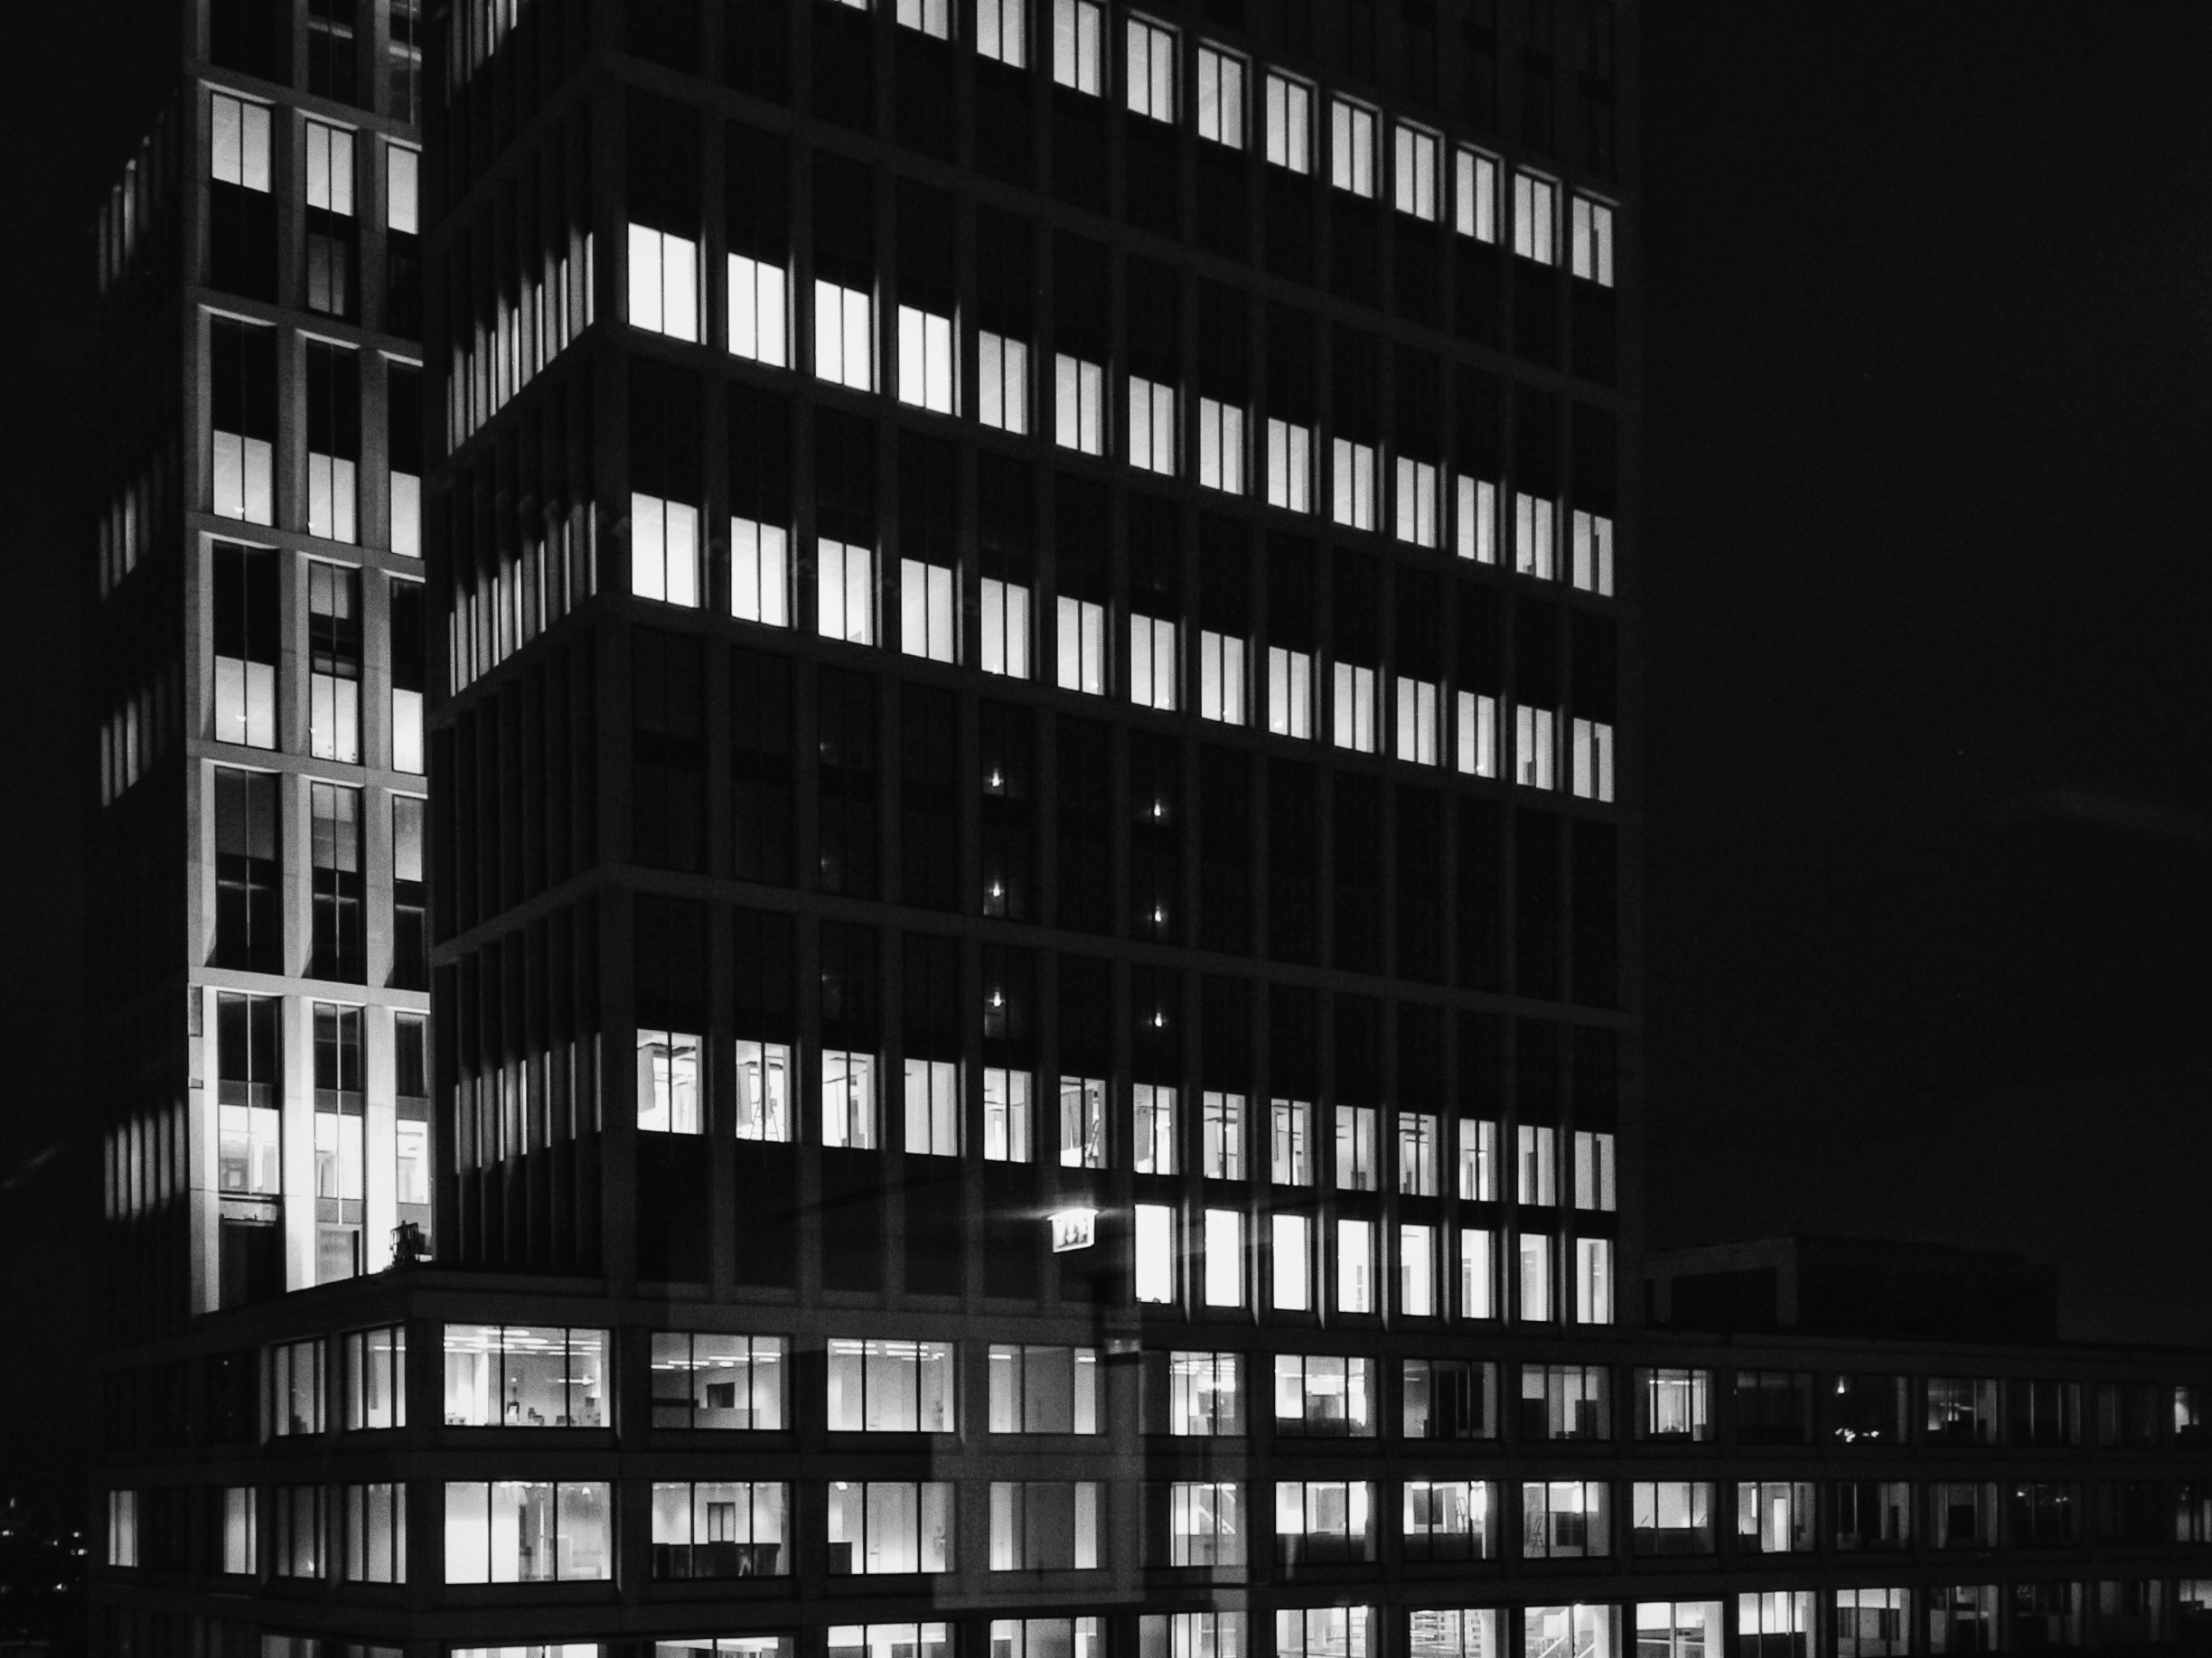
black and white, architecture, building, skyscraper, cityscape, line, facade, darkness, black, monochrome, tower block, symmetry, shape, metropolis, urban area, monochrome photography, metropolitan area